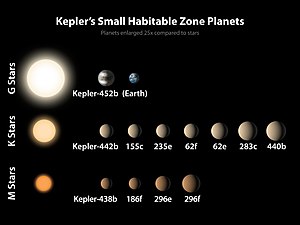
Kepler-452b / Gallery
Kepler-452b er en exoplanet som er i kredsløb rundt om en hovedseriestjerne med spektrum G2V, ligesom vor Sol ved navn Kepler-452. Exoplaneten blev fundet af Kepler-rumteleskopet. Kepler-452 er lidt større end Solen mht. masse og dermed også lysstyrke. Opdagelsen af planeten blev offentliggjort af NASA den 23. juli 2015, og er den første som har en størrelse på niveau med Jorden og som er i kredsløb indenfor den beboelige zone af en stjerne meget ligesom Solen. Det er den anden mest Jordlignende planet til dato, efter Kepler-438b.